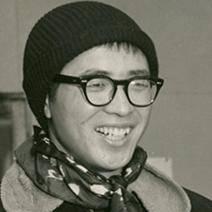
Age: 19